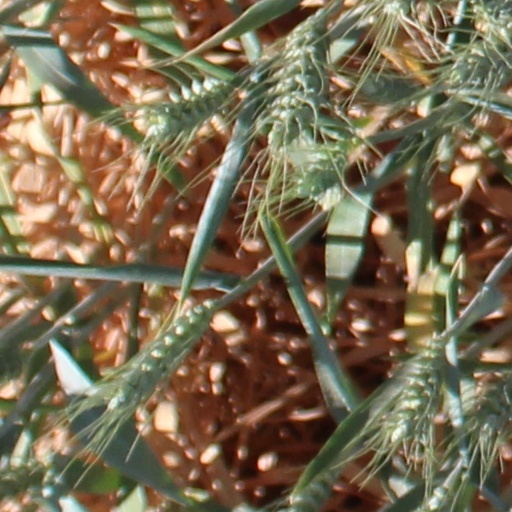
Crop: wheat